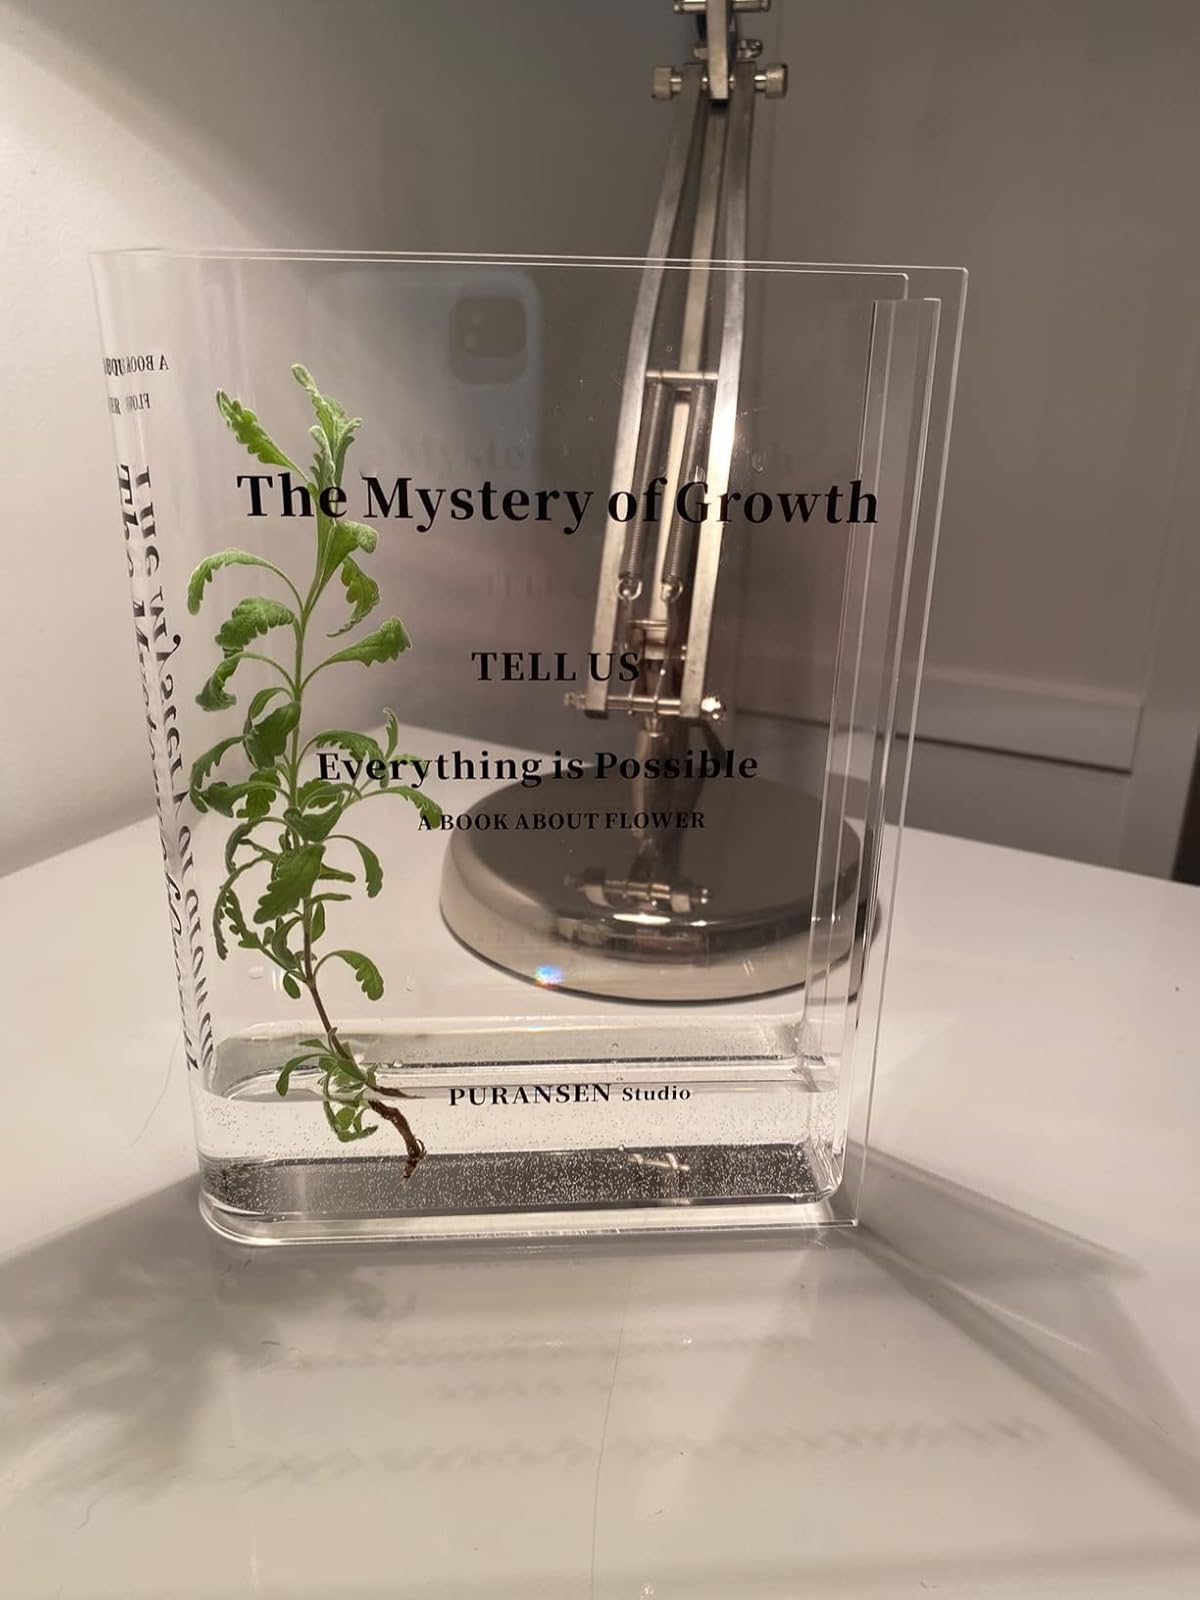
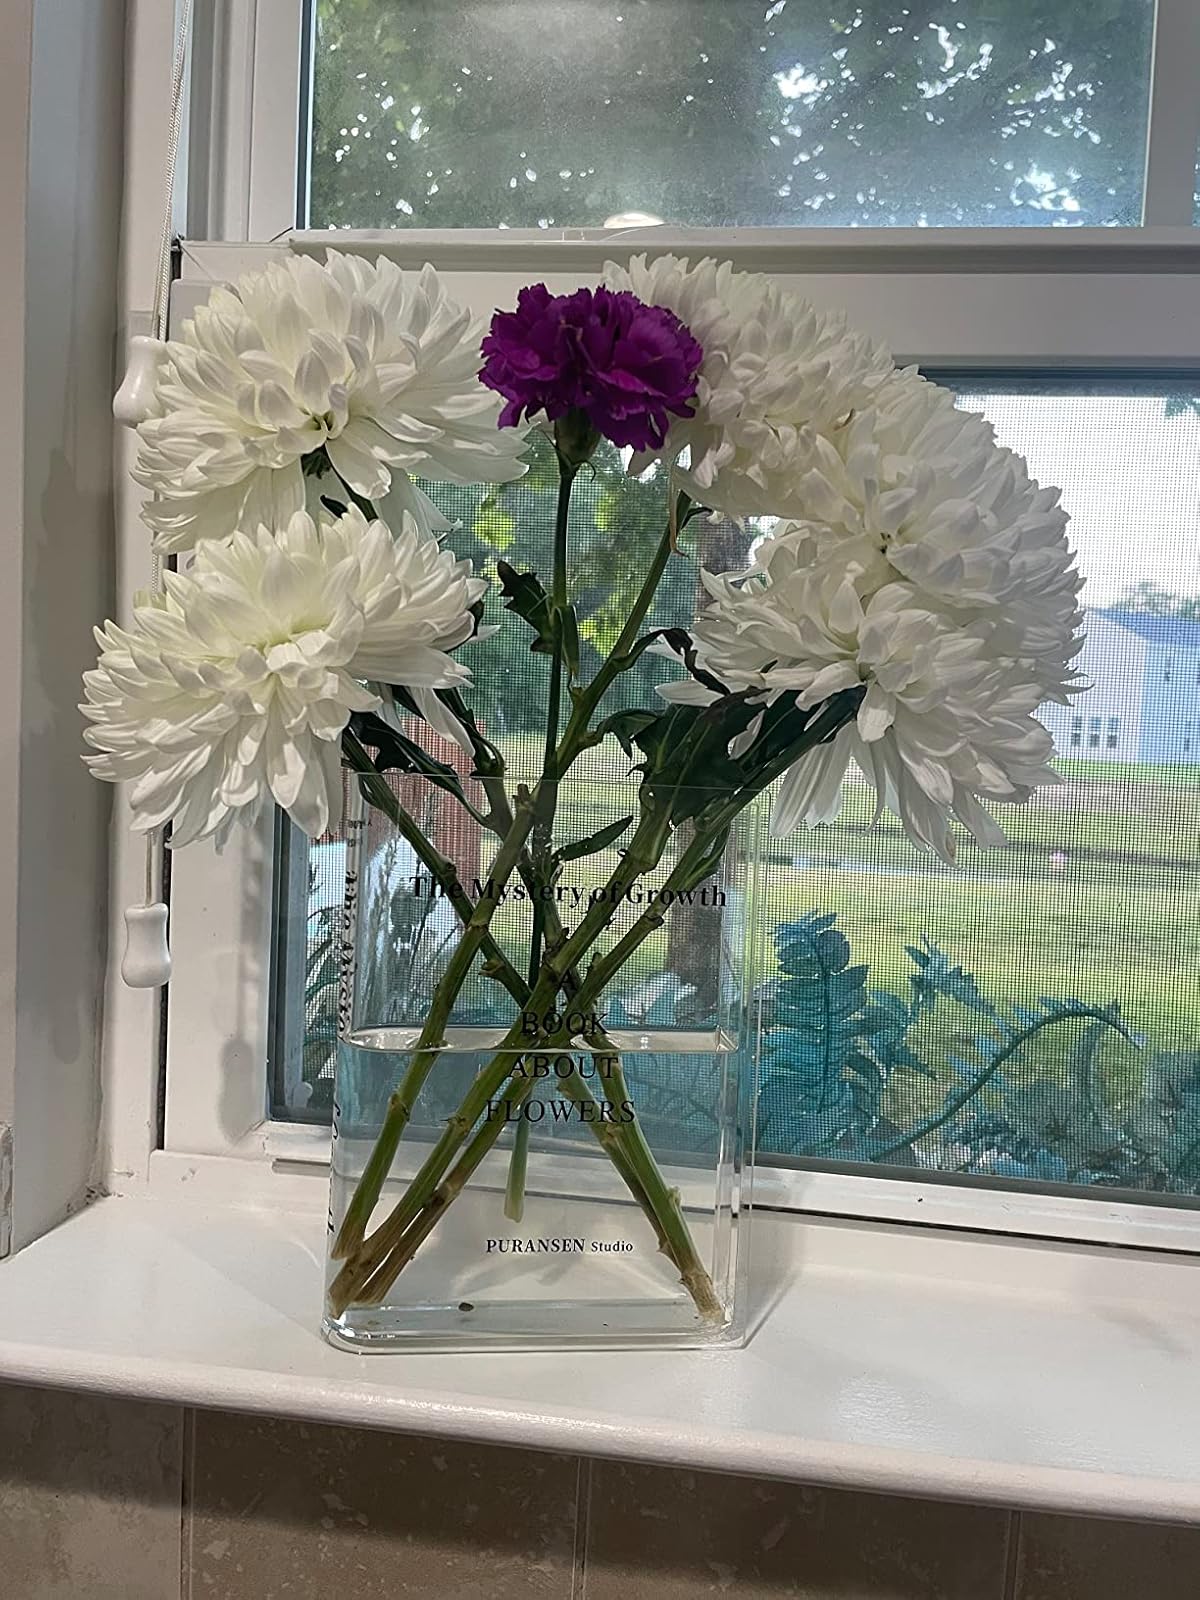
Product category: vase
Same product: yes